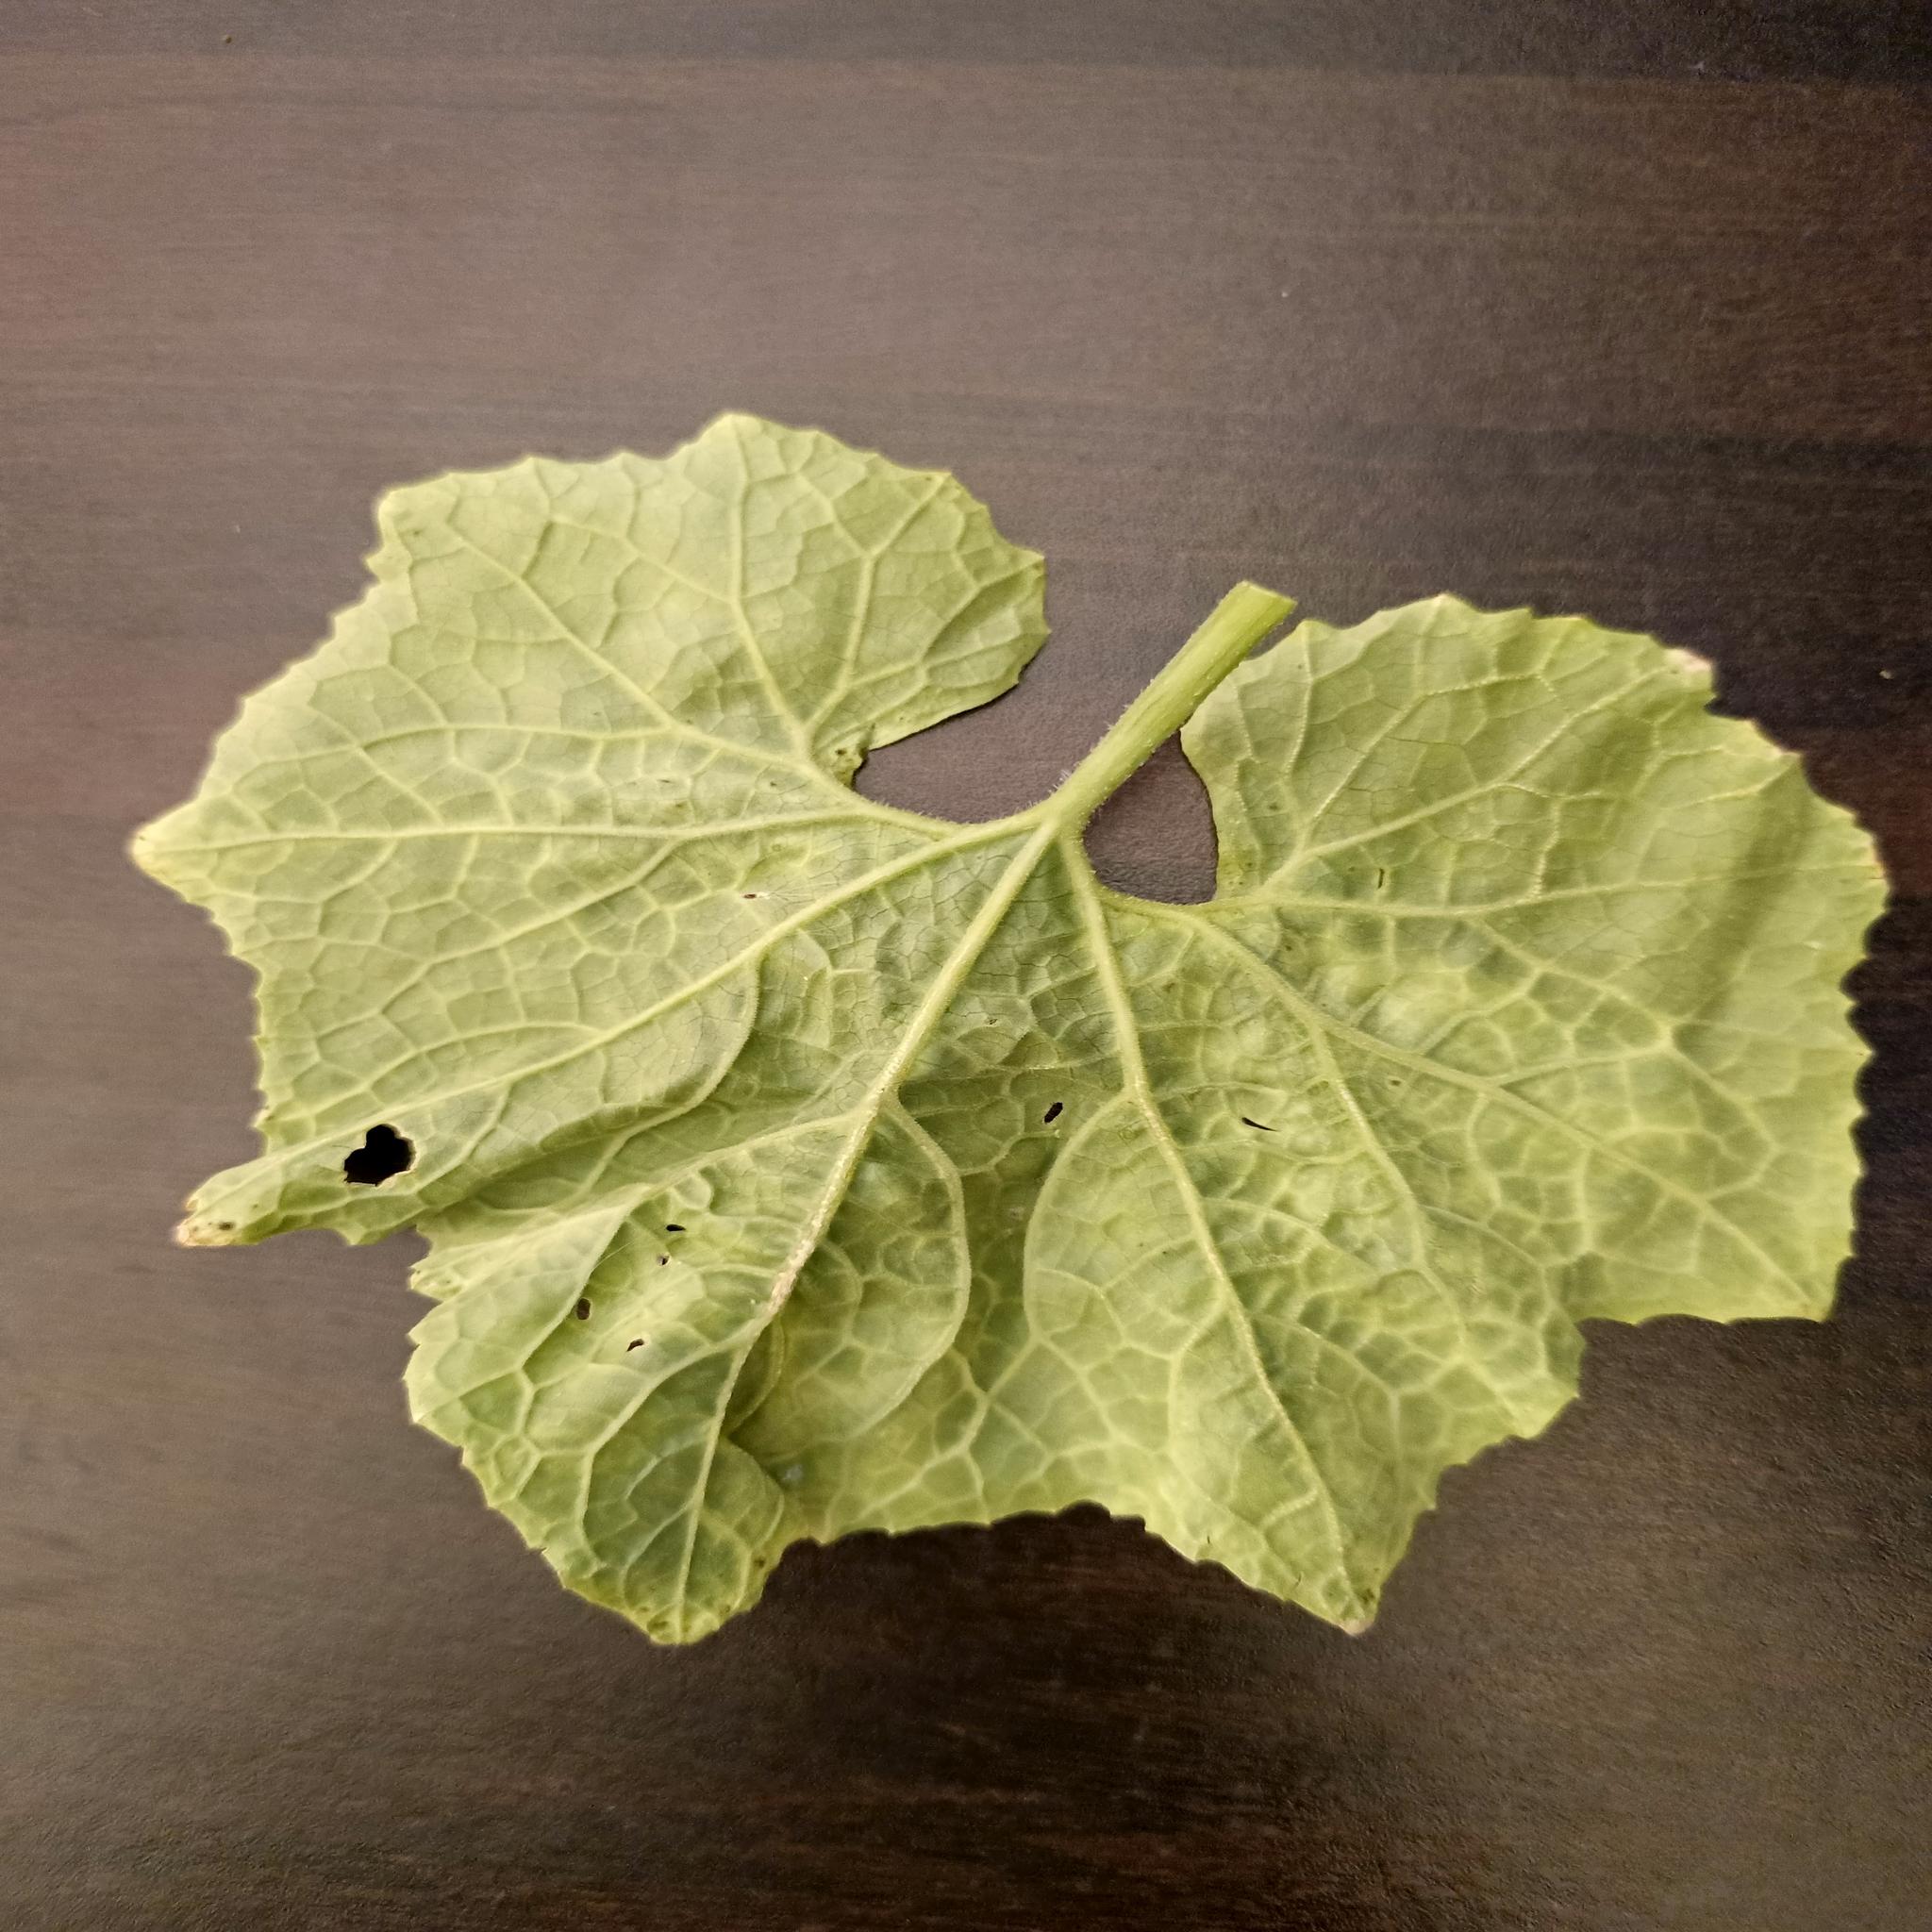
Label: Downy mildew